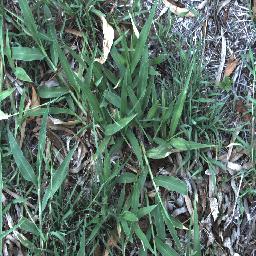
Label: negative